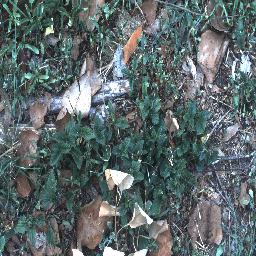
Label: negative